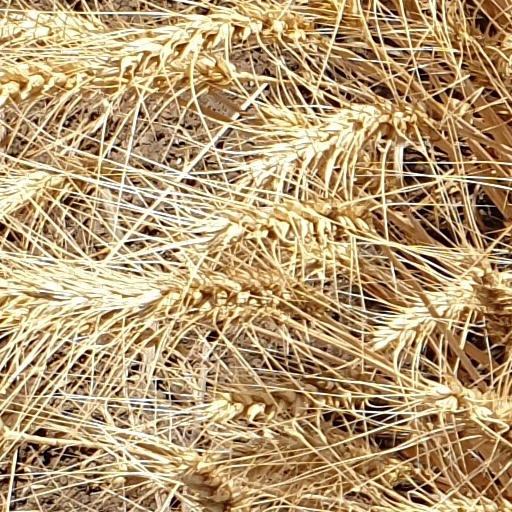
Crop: wheat